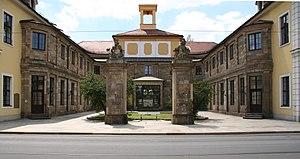
Le palais Brühl-Marcolini est un édifice de Friedrichstadt qui fait aujourd'hui partie de la municipalité de Dresde sur la rive gauche de l'Elbe. Il est construit par Johann Christoph von Naumann en 1719 pour la princesse de Teschen, maîtresse d'Auguste le Fort. Il ne doit pas être confondu avec l'ancien palais Brühl de Dresde, aujourd'hui disparu.